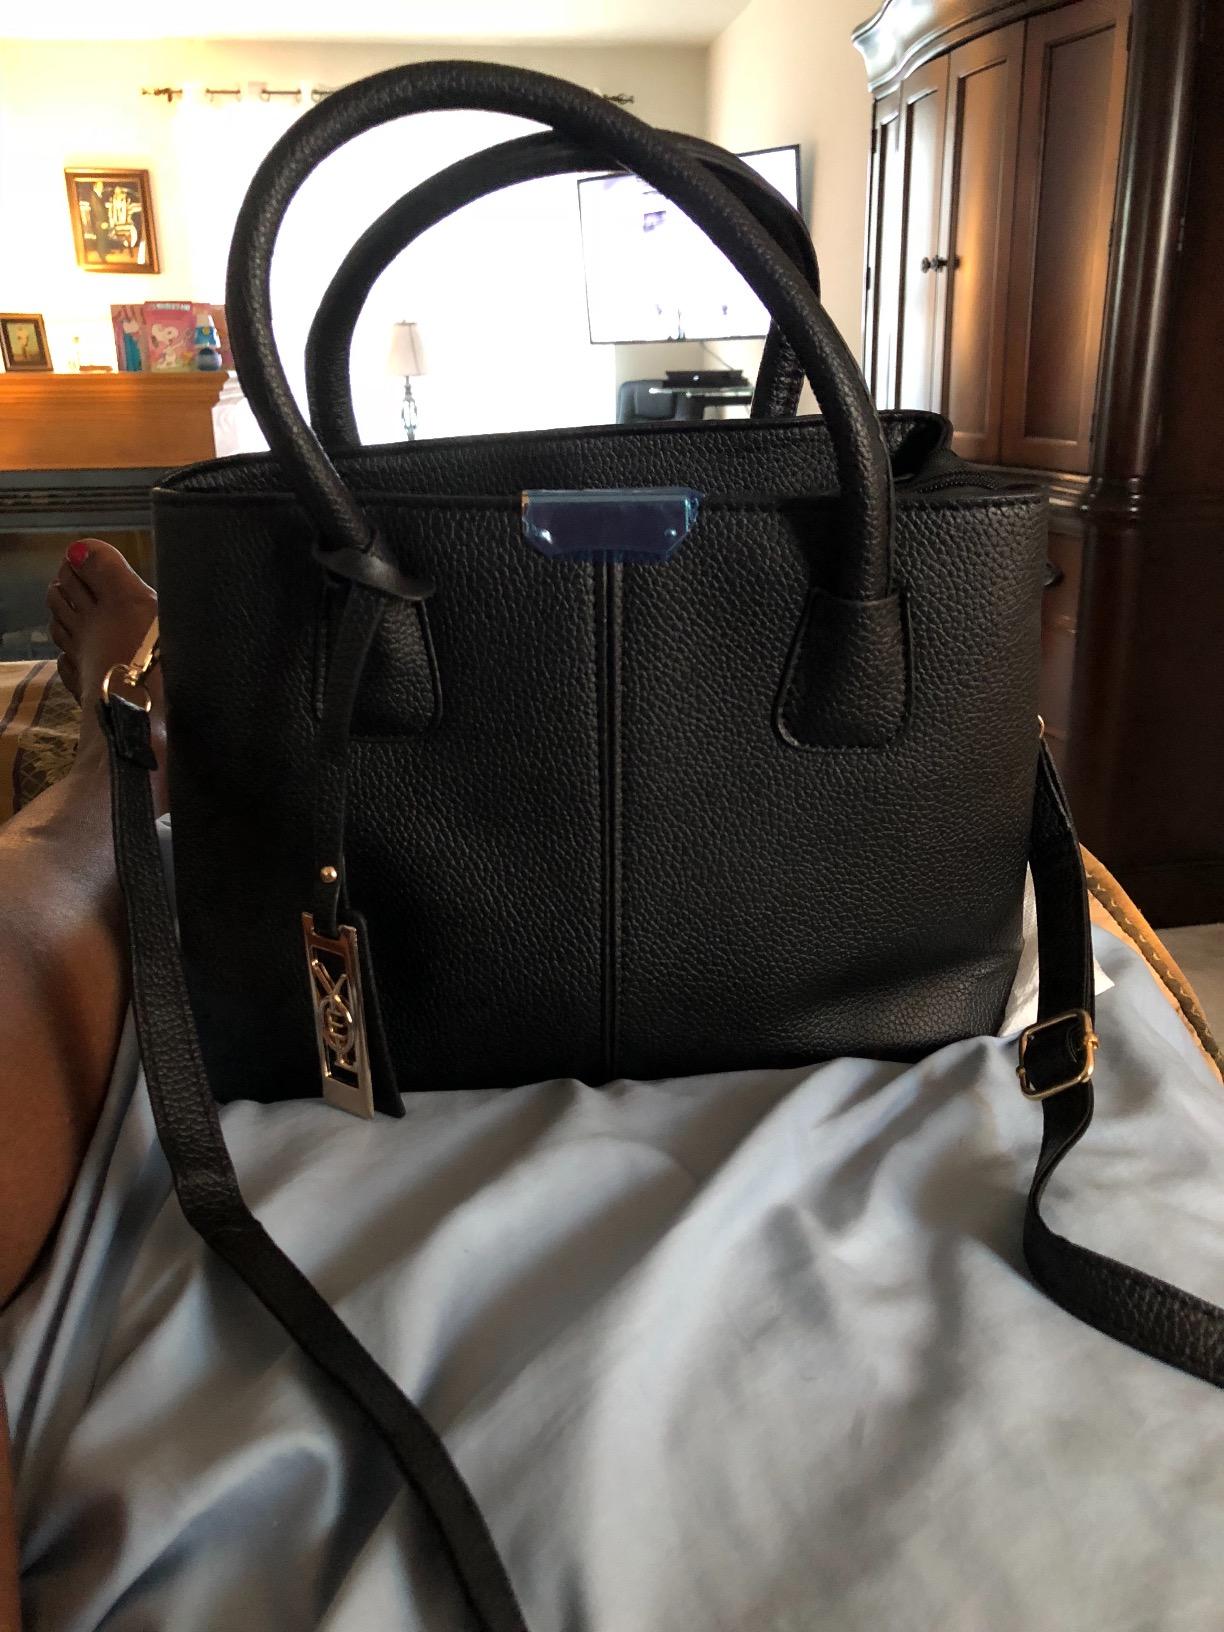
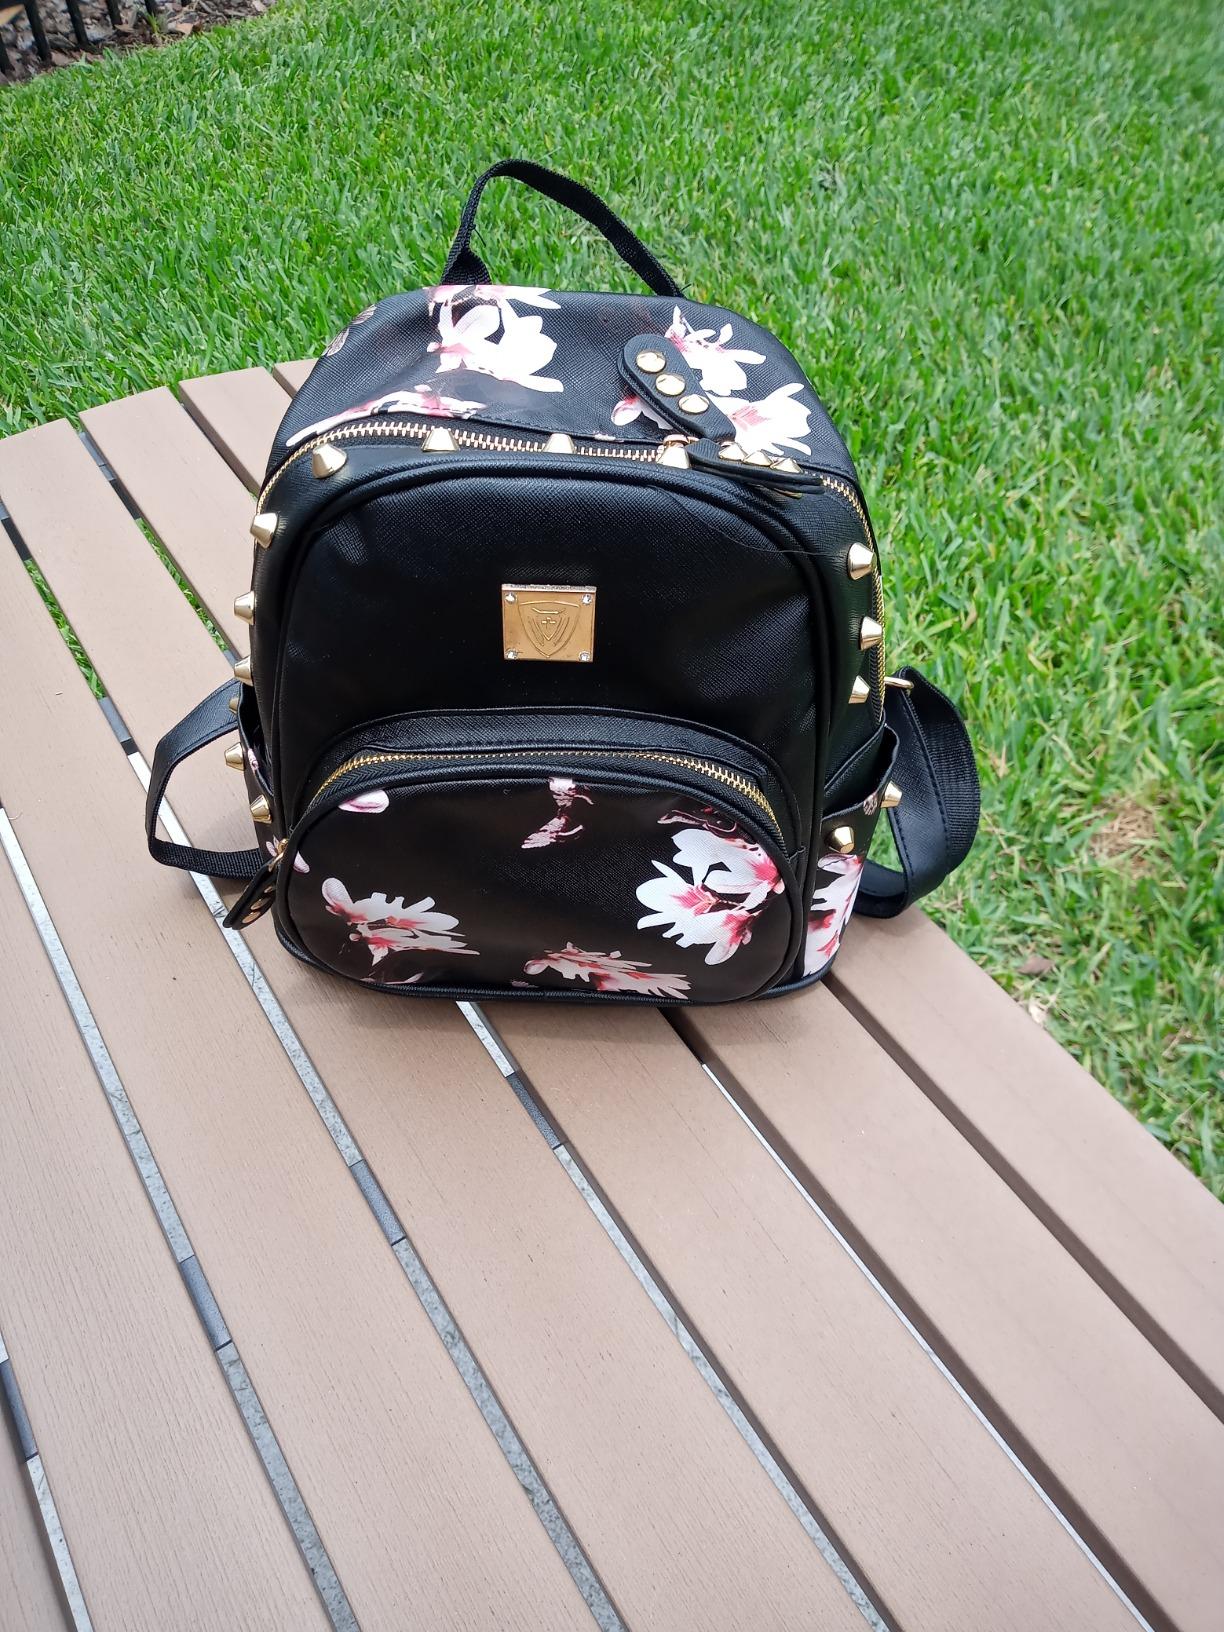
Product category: accessories_handbag
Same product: no